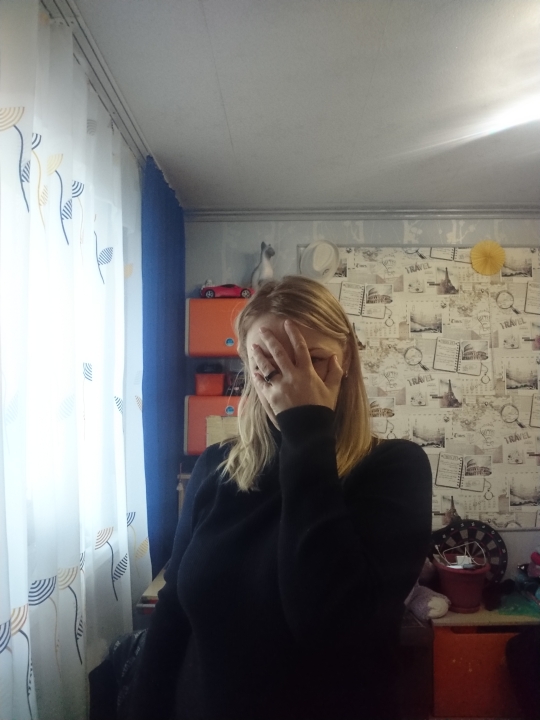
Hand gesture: no_gesture